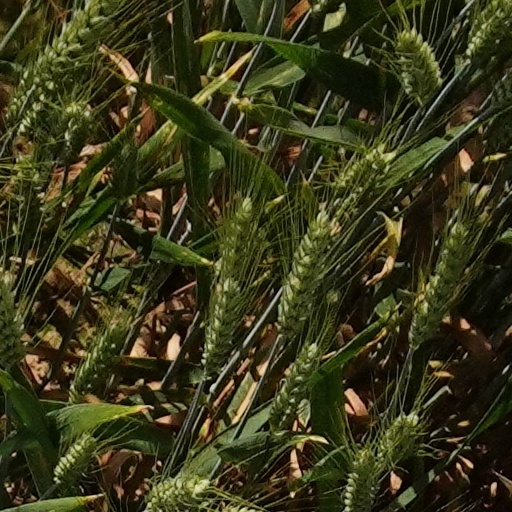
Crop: wheat